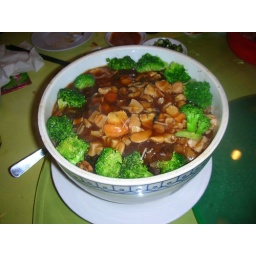
It has in it oysters, clams, scallops, sea cucumber, mushroom, fish maw, broccoli, horse radish and seafood balls